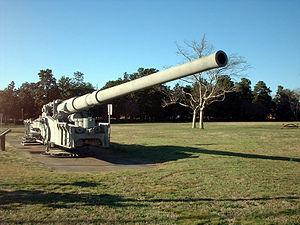
Le M65 Atomic Cannon, surnommé Atomic Annie, est une pièce d'artillerie tractée capable de tirer un obus atomique type W9 ou W19.